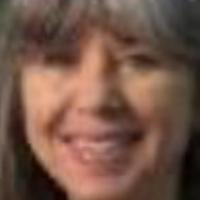
Age group: age 41-55